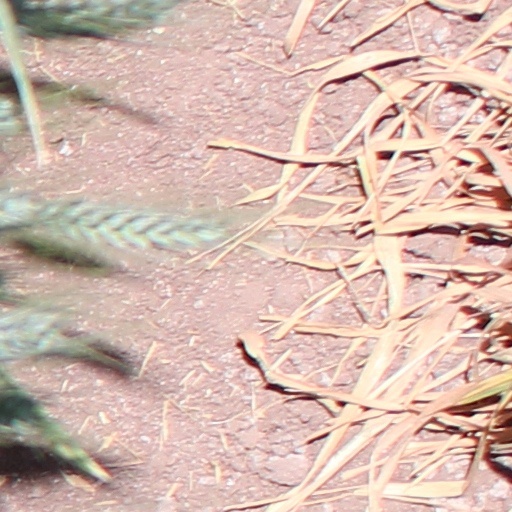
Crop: wheat